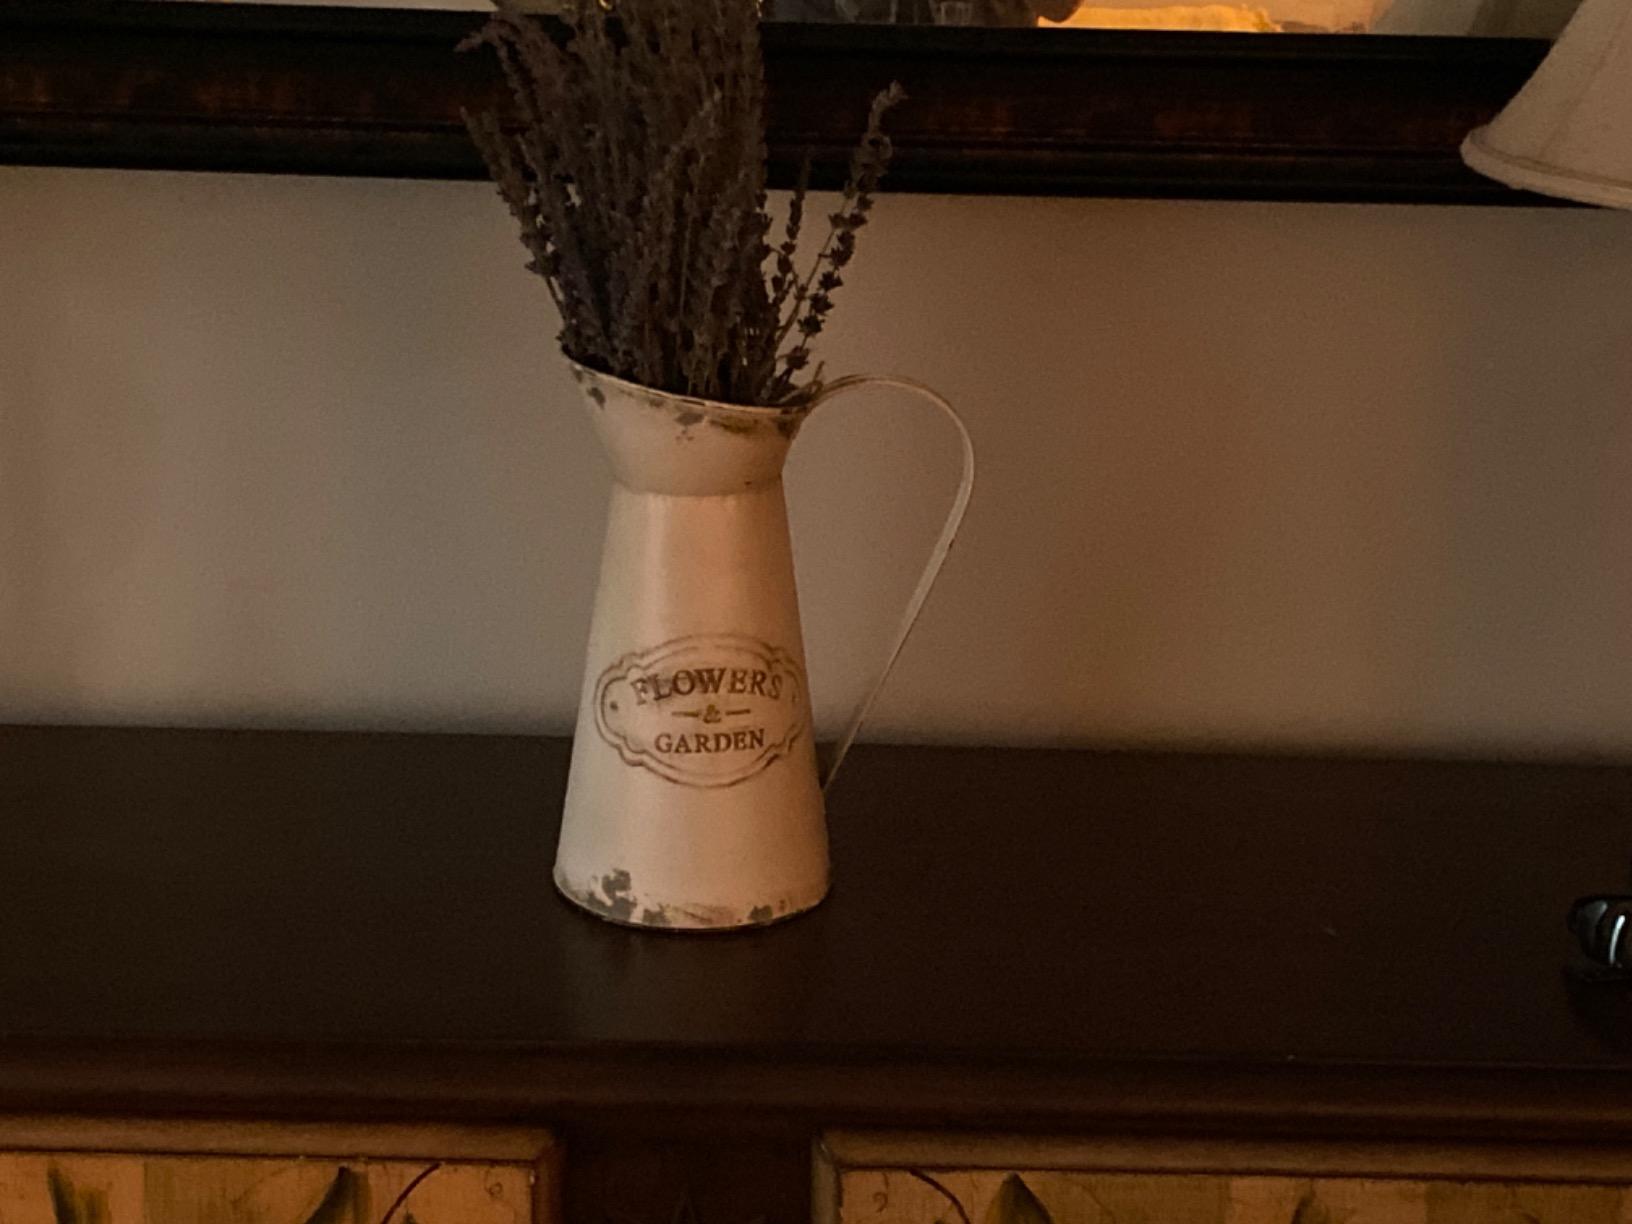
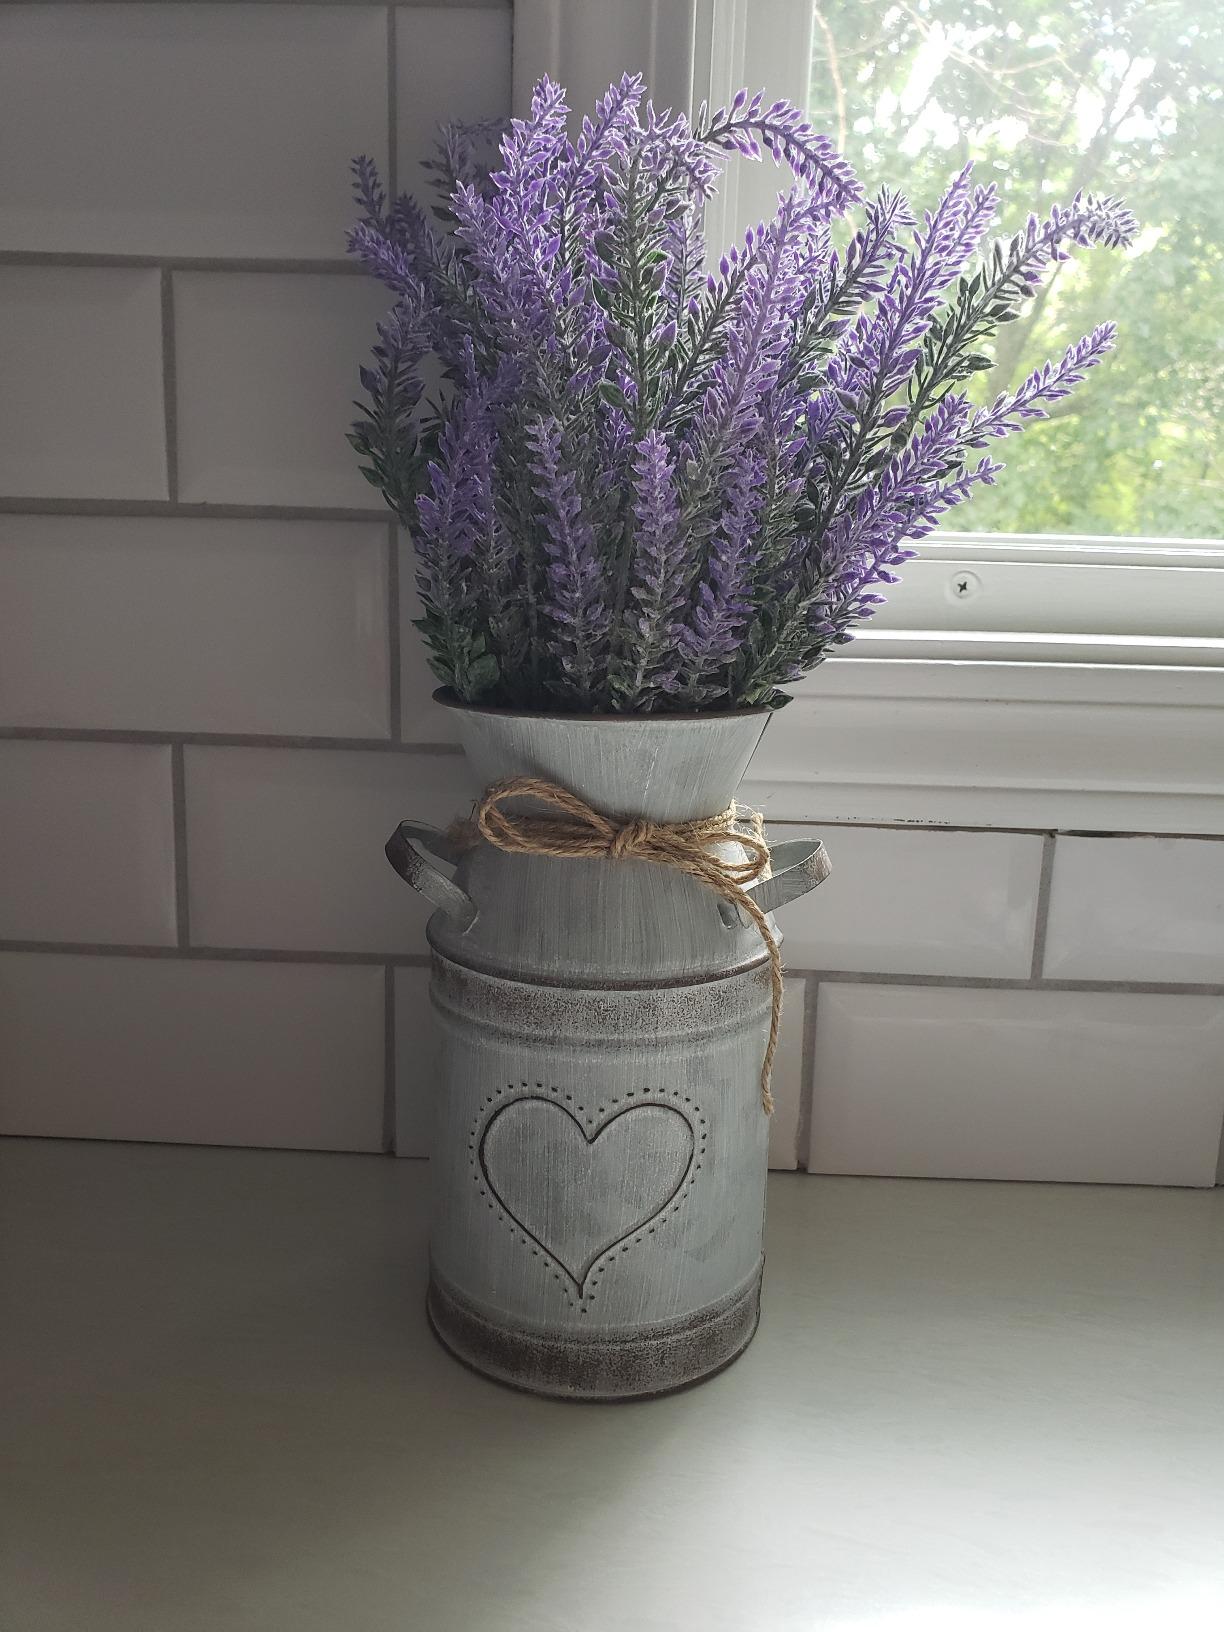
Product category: vase
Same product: no